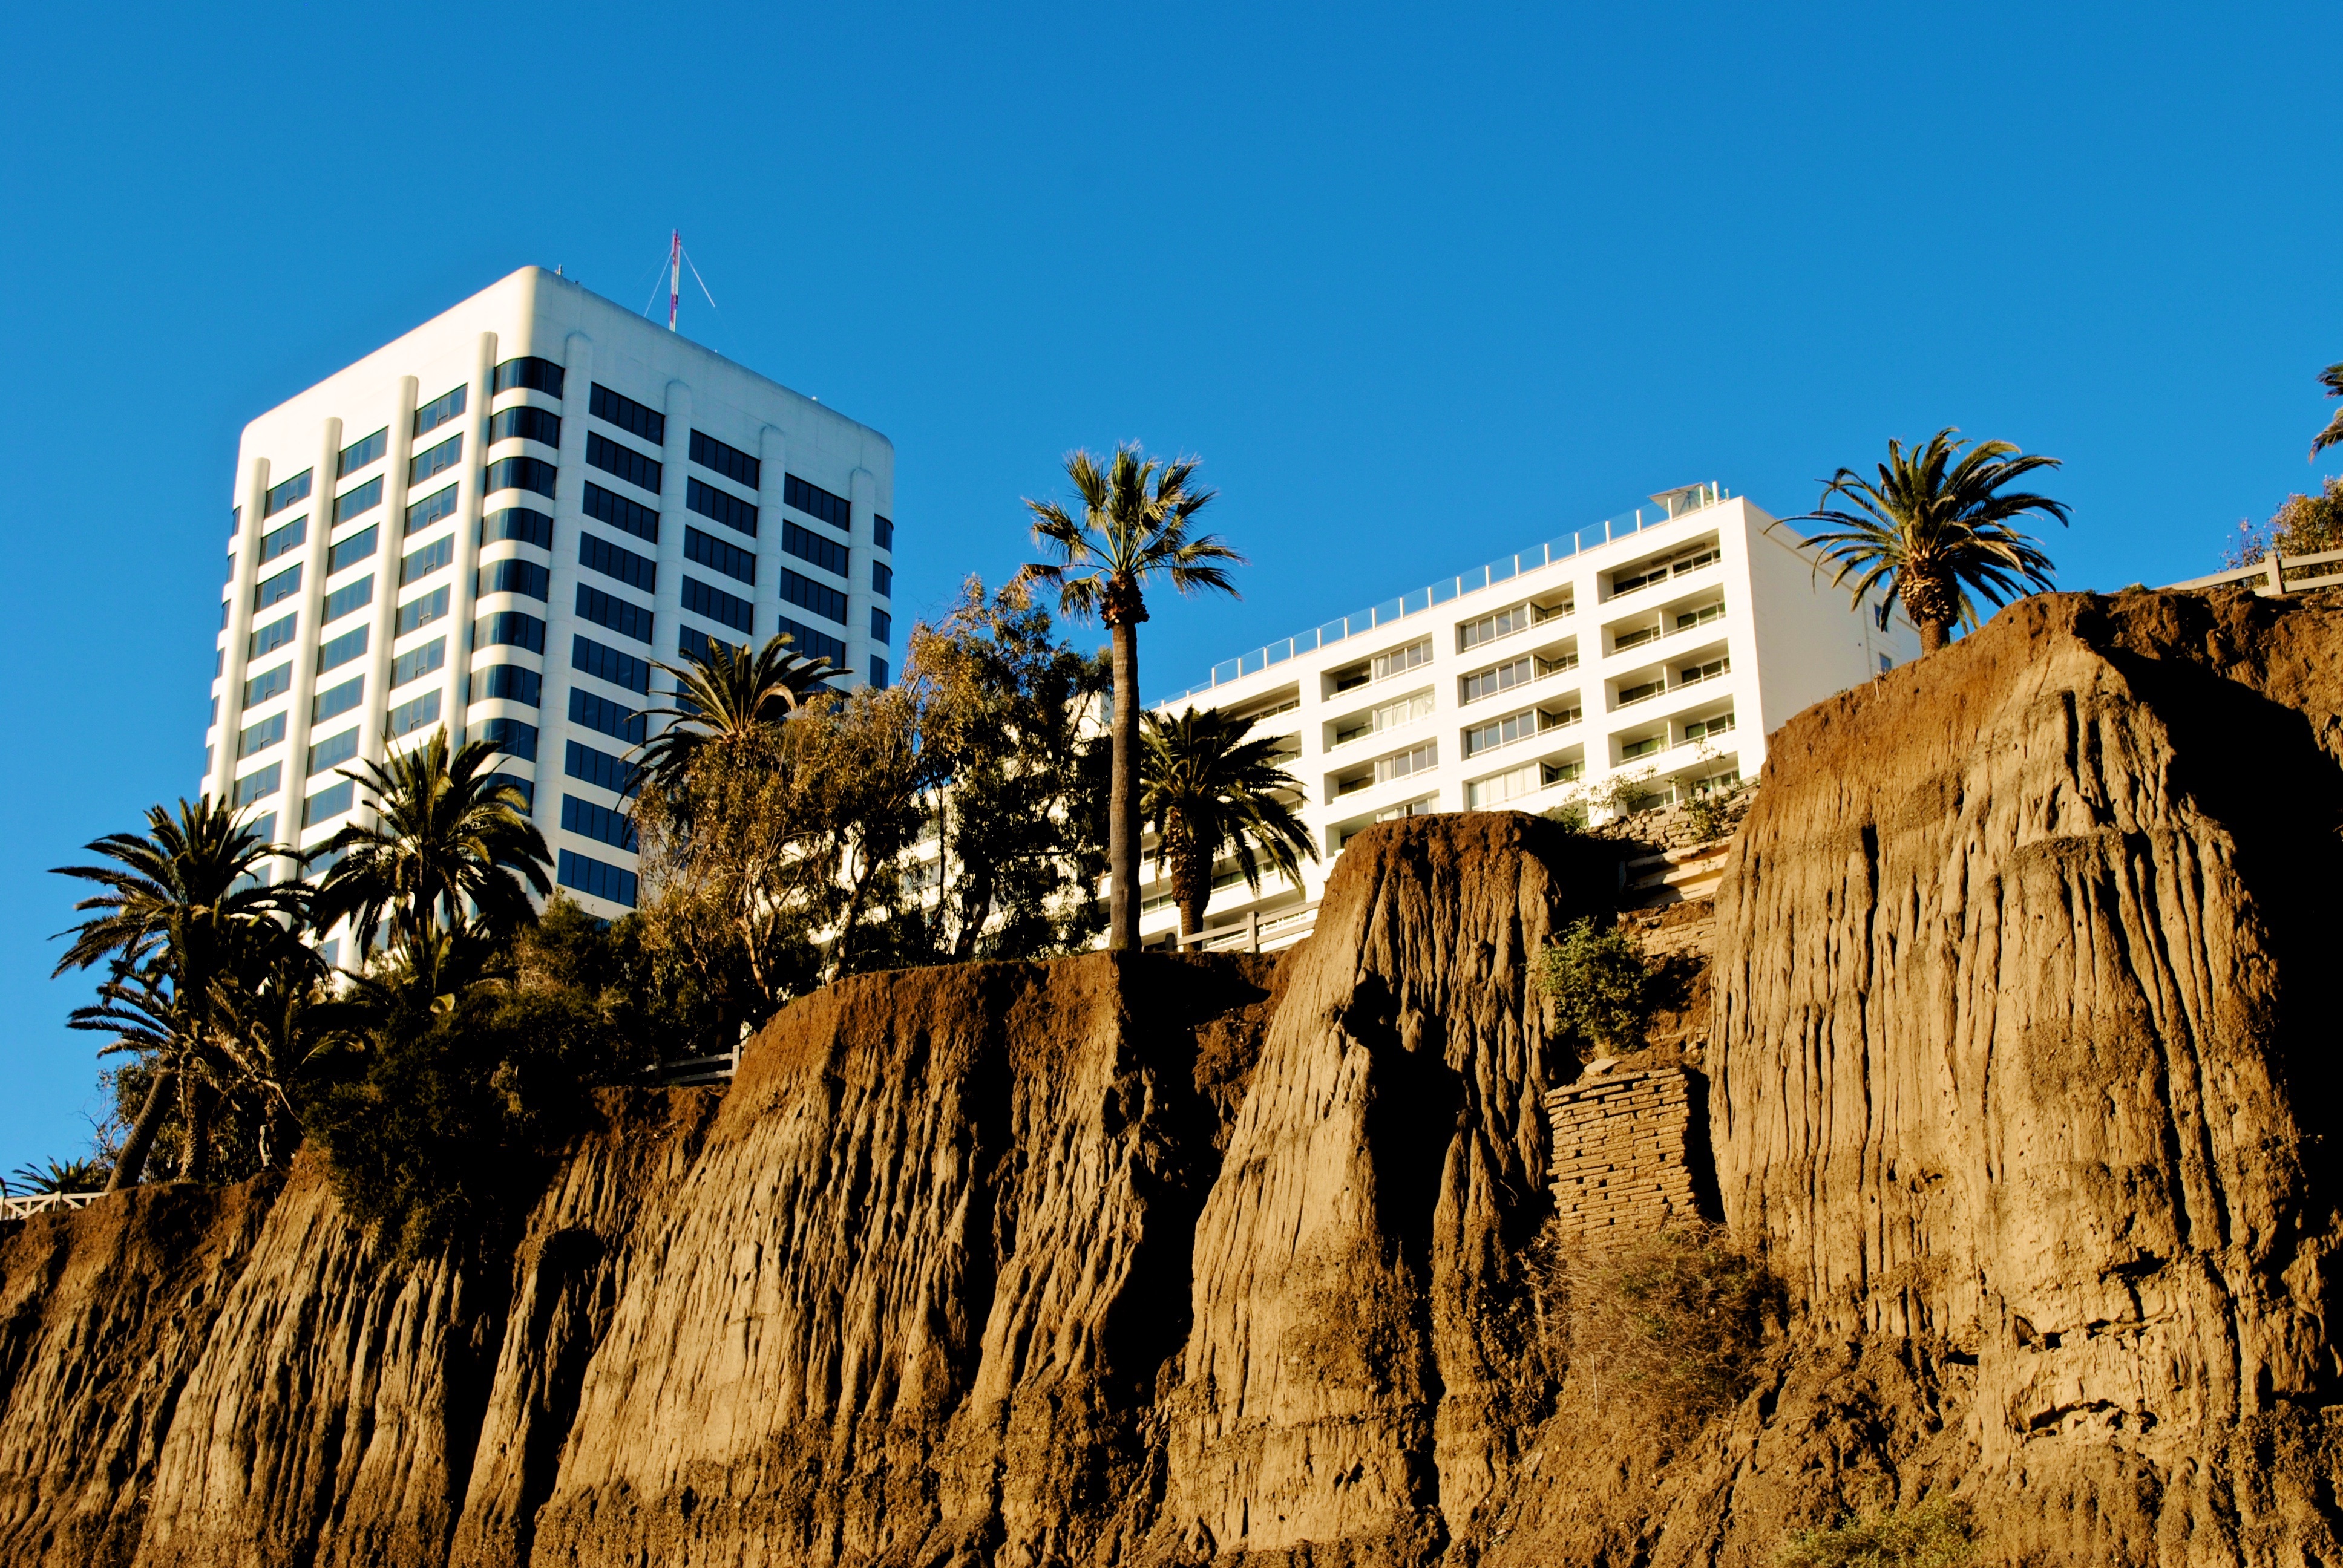
architecture, skyscraper, landmark, tower block, urban area